Casajús

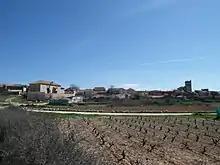
Views of Quintana del Pidio in the Denominación de Origen of Ribera del Duero.

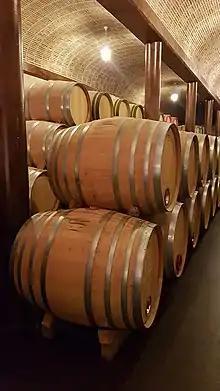
500-litre French oak wine barrels in Casajús Winery, in Ribera del Duero.

José Alberto's grandparents, and those of his wife Leonor, planted their vineyards in 1920, in Quintana del Pidio, in the heart of Ribera del Duero. Over generations, the Calvo and Casajús families developed their own wines in traditional cellars.